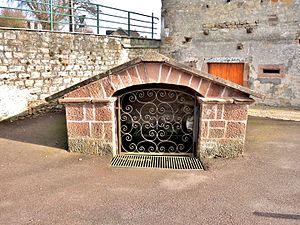
Fontaine Saint Tiburce à Danjoutin.
Danjoutin est une commune française située dans le département du Territoire de Belfort en région Bourgogne-Franche-Comté. Ses habitants sont appelés les Danjoutinois.